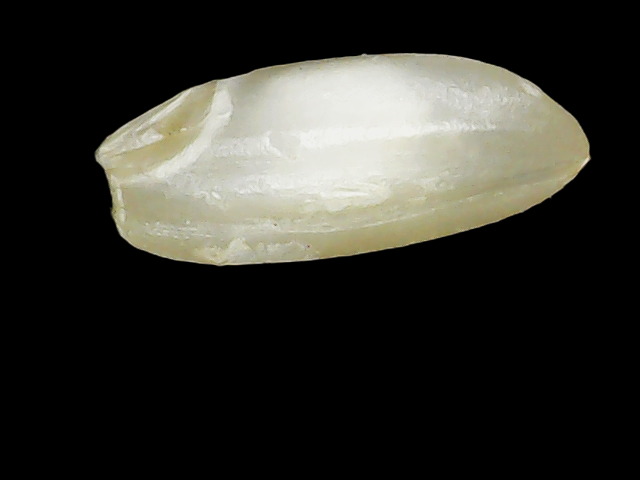
Rice variety: Binadhan10